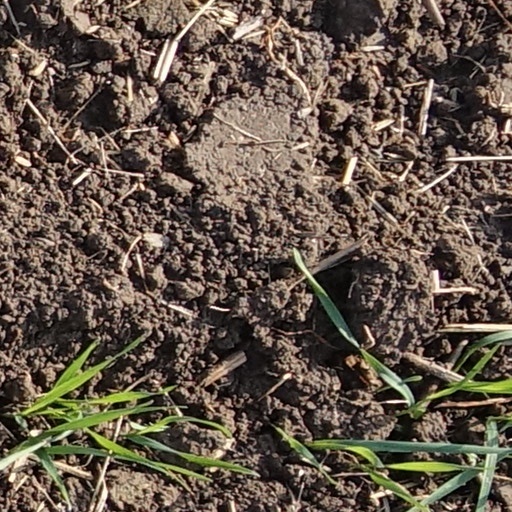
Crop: wheat